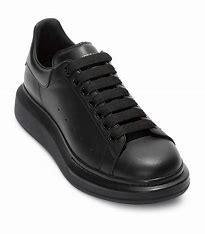
Brand: Alexander
Model: McQueen Alexander Mcqueen Oversized